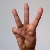
The image shows a hand gesture representing the letter 'W' in Indian Sign Language.